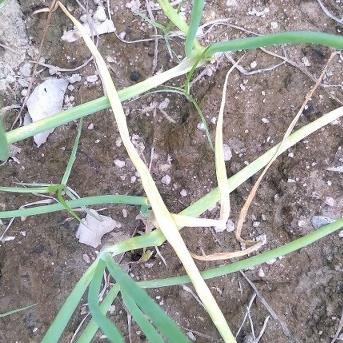
Crop: Onion
Condition: fusarium-d